Cimbri

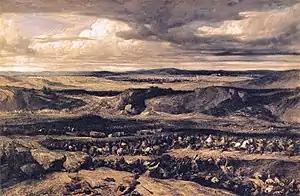
"The Defeat of the Cimbri" by Alexandre-Gabriel Décamps

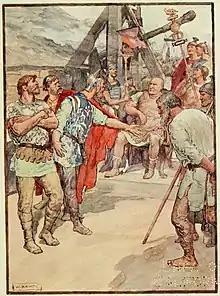
Marius (seated) and the ambassadors of the Cimbri (William Rainey, 1900)

In 104–103 BC, the Cimbri had turned to the Iberian Peninsula where they pillaged far and wide, until they were confronted by a coalition of Celtiberians. Defeated, the Cimbri returned to Gaul, where they joined their allies, the Teutons. During this time, C. Marius had the time to prepare and, in 102 BC, he was ready to meet the Teutons and the Ambrones at the Rhône. These two tribes intended to pass into Italy through the western passes, while the Cimbri and the Tigurines were to take the northern route across the Rhine and later across the Central Eastern Alps.